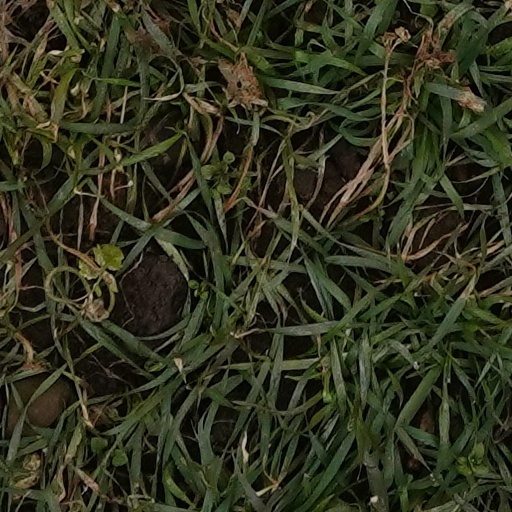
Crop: wheat